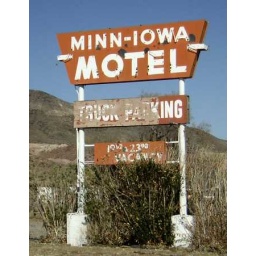
The building is boarded up, but the sign remains. Curious name for a motel located in Barstow, California.